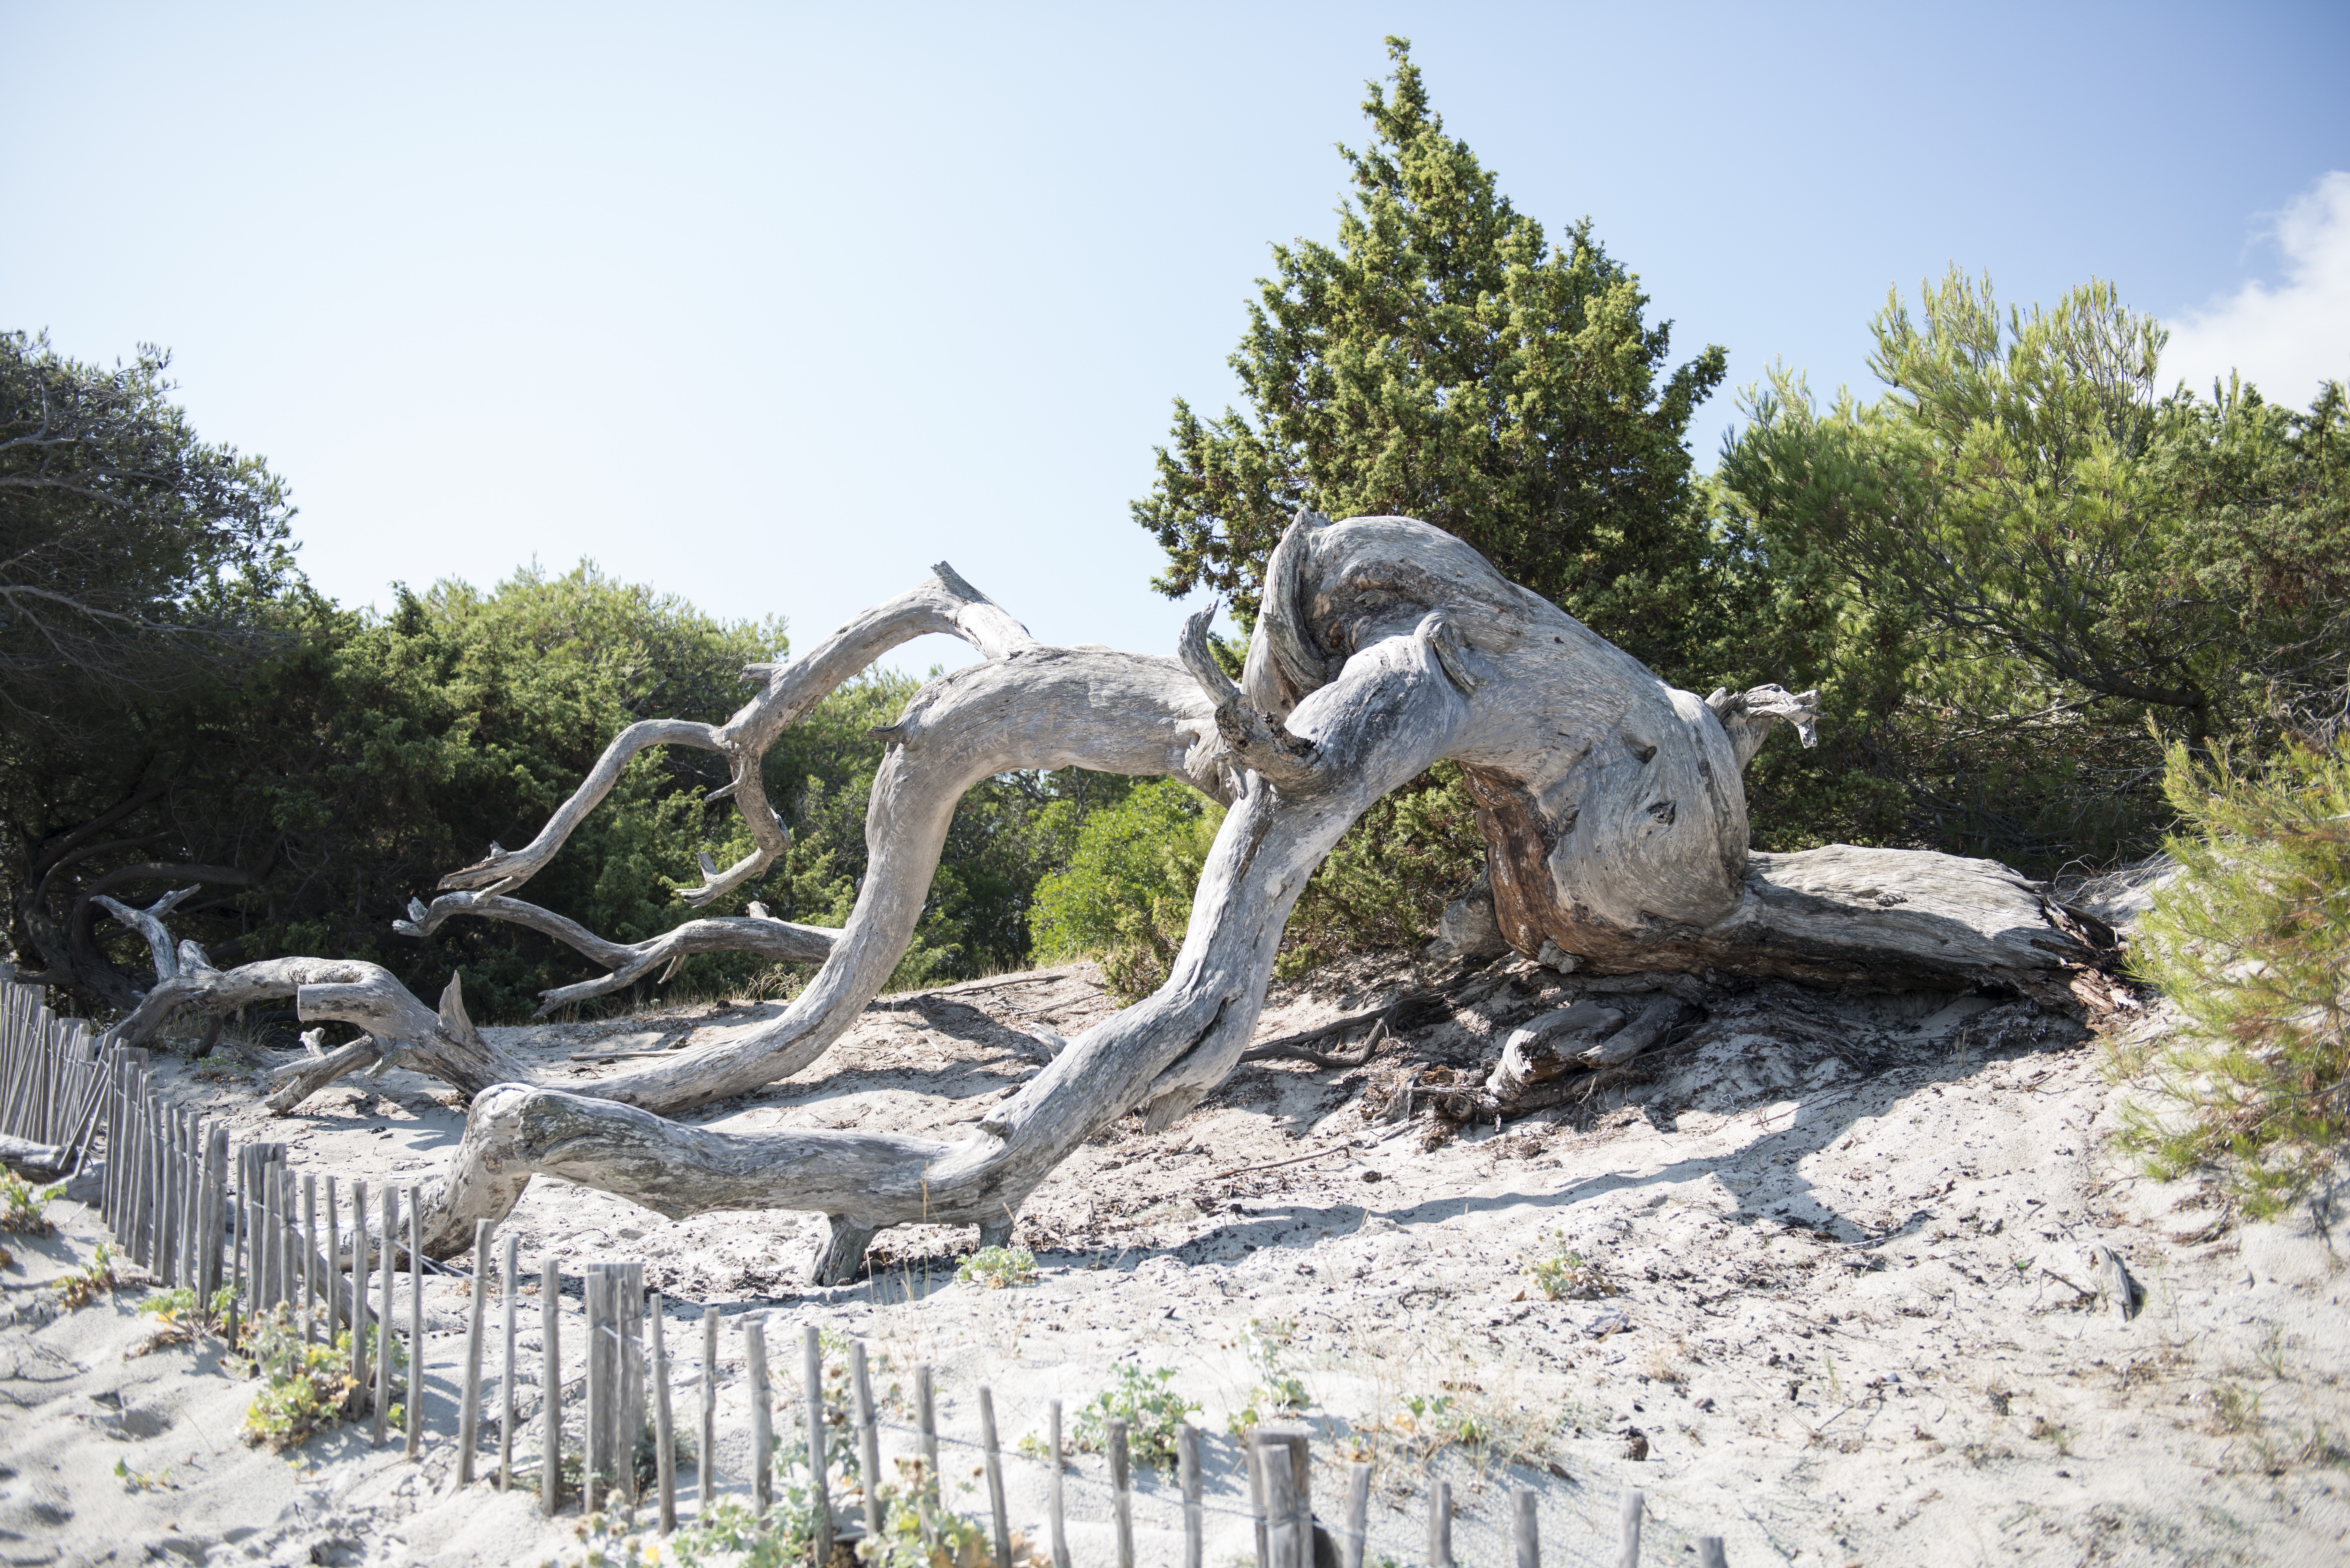
beach, sea, sand, monument, statue, sculpture, art, sandy beach, deadwood, corsican, saleccia